El Protector (2015)

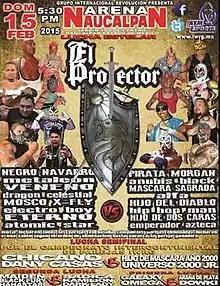
Official poster for the show depicting all the competitors in the "El Protector" tournament.

El Protector (2015) was an annual professional wrestling major event produced by Mexican professional wrestling promotion International Wrestling Revolution Group (IWRG), which took place on February 15, 2015 in Arena Naucalpan, Naucalpan, State of Mexico, Mexico. The 2015 "El Protector" was the fourth annual event produced under that name and the second to be held in February. The focal point of the show was the "El Protector" tag team tournament where seven teams competed for the trophy.